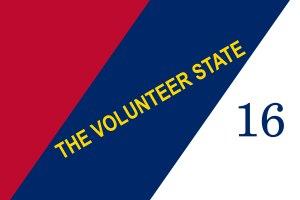
Le drapeau du Tennessee est le drapeau officiel de l'État américain du Tennessee. Il est constitué de trois étoiles dans un cercle bleu sur un champ rouge, avec une bande bleue sur la droite. Il fut dessiné par un soldat nommé LeRoy Reeves du 3ᵉ régiment d'infanterie du Tennessee.